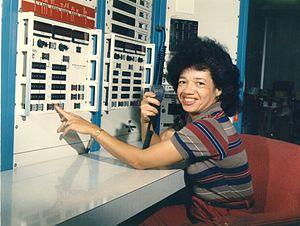
Christine Darden dans la salle de contrôle de l'Unitary Plan Wind Tunnel de la NASA à Langley en 1975. Crédit: NASA
Christine Darden est une mathématicienne américaine, analyste de données, et ingénieure en aéronautique qui a consacré ses 40 ans de carrière dans l'aérodynamique, à la recherche des ondes soniques à la NASA. Elle a été la première femme afro-américaine au Centre de recherche Langley de la NASA être promue à des postes de direction.
Cette page présente une chronologie de l'année 2019 dans le domaine de l'astronomie.